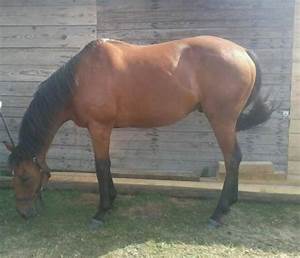
Label: cavallo